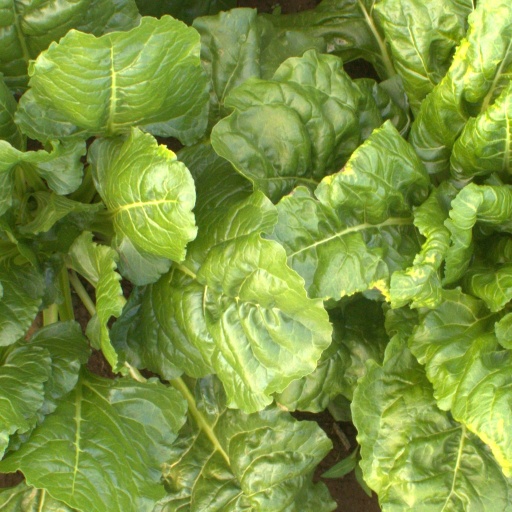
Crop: sugar beet